List of microbiota species of the lower reproductive tract of women

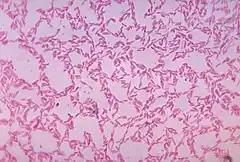
Bacteroides

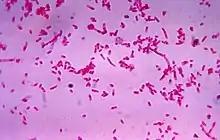
Fusobacterium

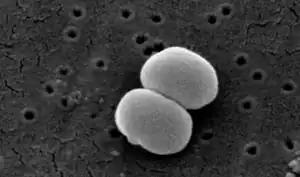
Staphylococcus epidermidis 01

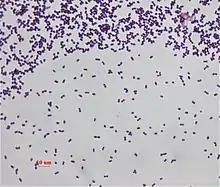
Enterococcus faecalis

These bacteria may be detected as transients or are marginally discernable with PCR techniques. They are also opportunistic pathogens, and their overgrowth is considered an infection though symptoms and signs may be absent.